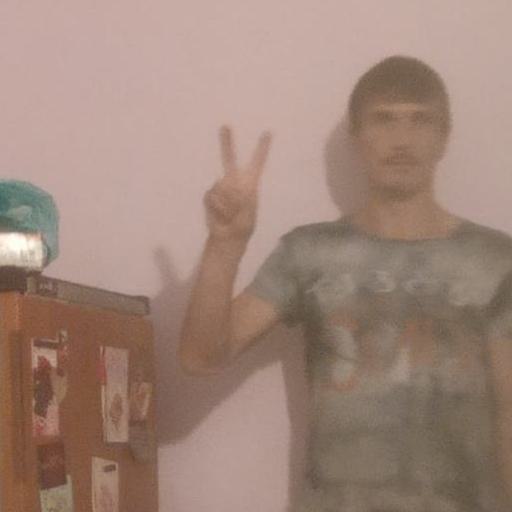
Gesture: peace